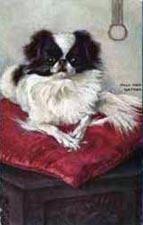
Japanese_spaniel